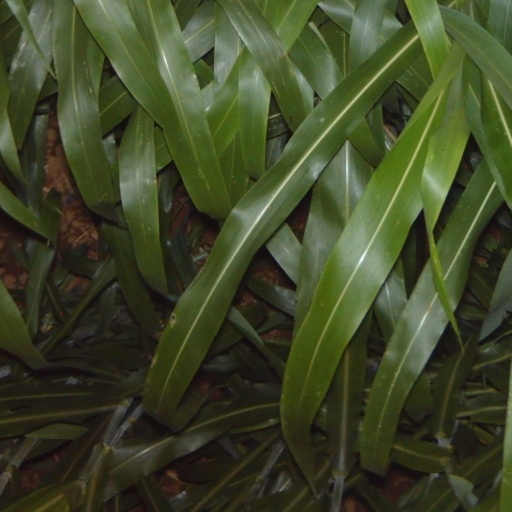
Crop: sorghum